Adrienne Bolland

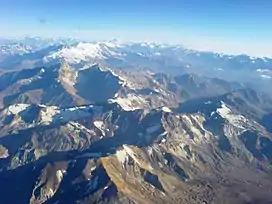
A view downward of rocky, jagged mountains with some snow cover

Bolland's flight was especially challenging. The G.3 could not fly much higher than , well below the range's summits, which reach up to at Aconcagua, South America's highest peak. So, she had to fly between and around them and through valleys, a riskier route than Godoy and her predecessors had chosen. The flight suit and pajamas she wore under her leather jacket were stuffed with newspapers, which proved incapable of keeping her warm. The plane had no windshield, and the blood vessels in her lips and nose burst from the cold air at that altitude during the four-hour flight.